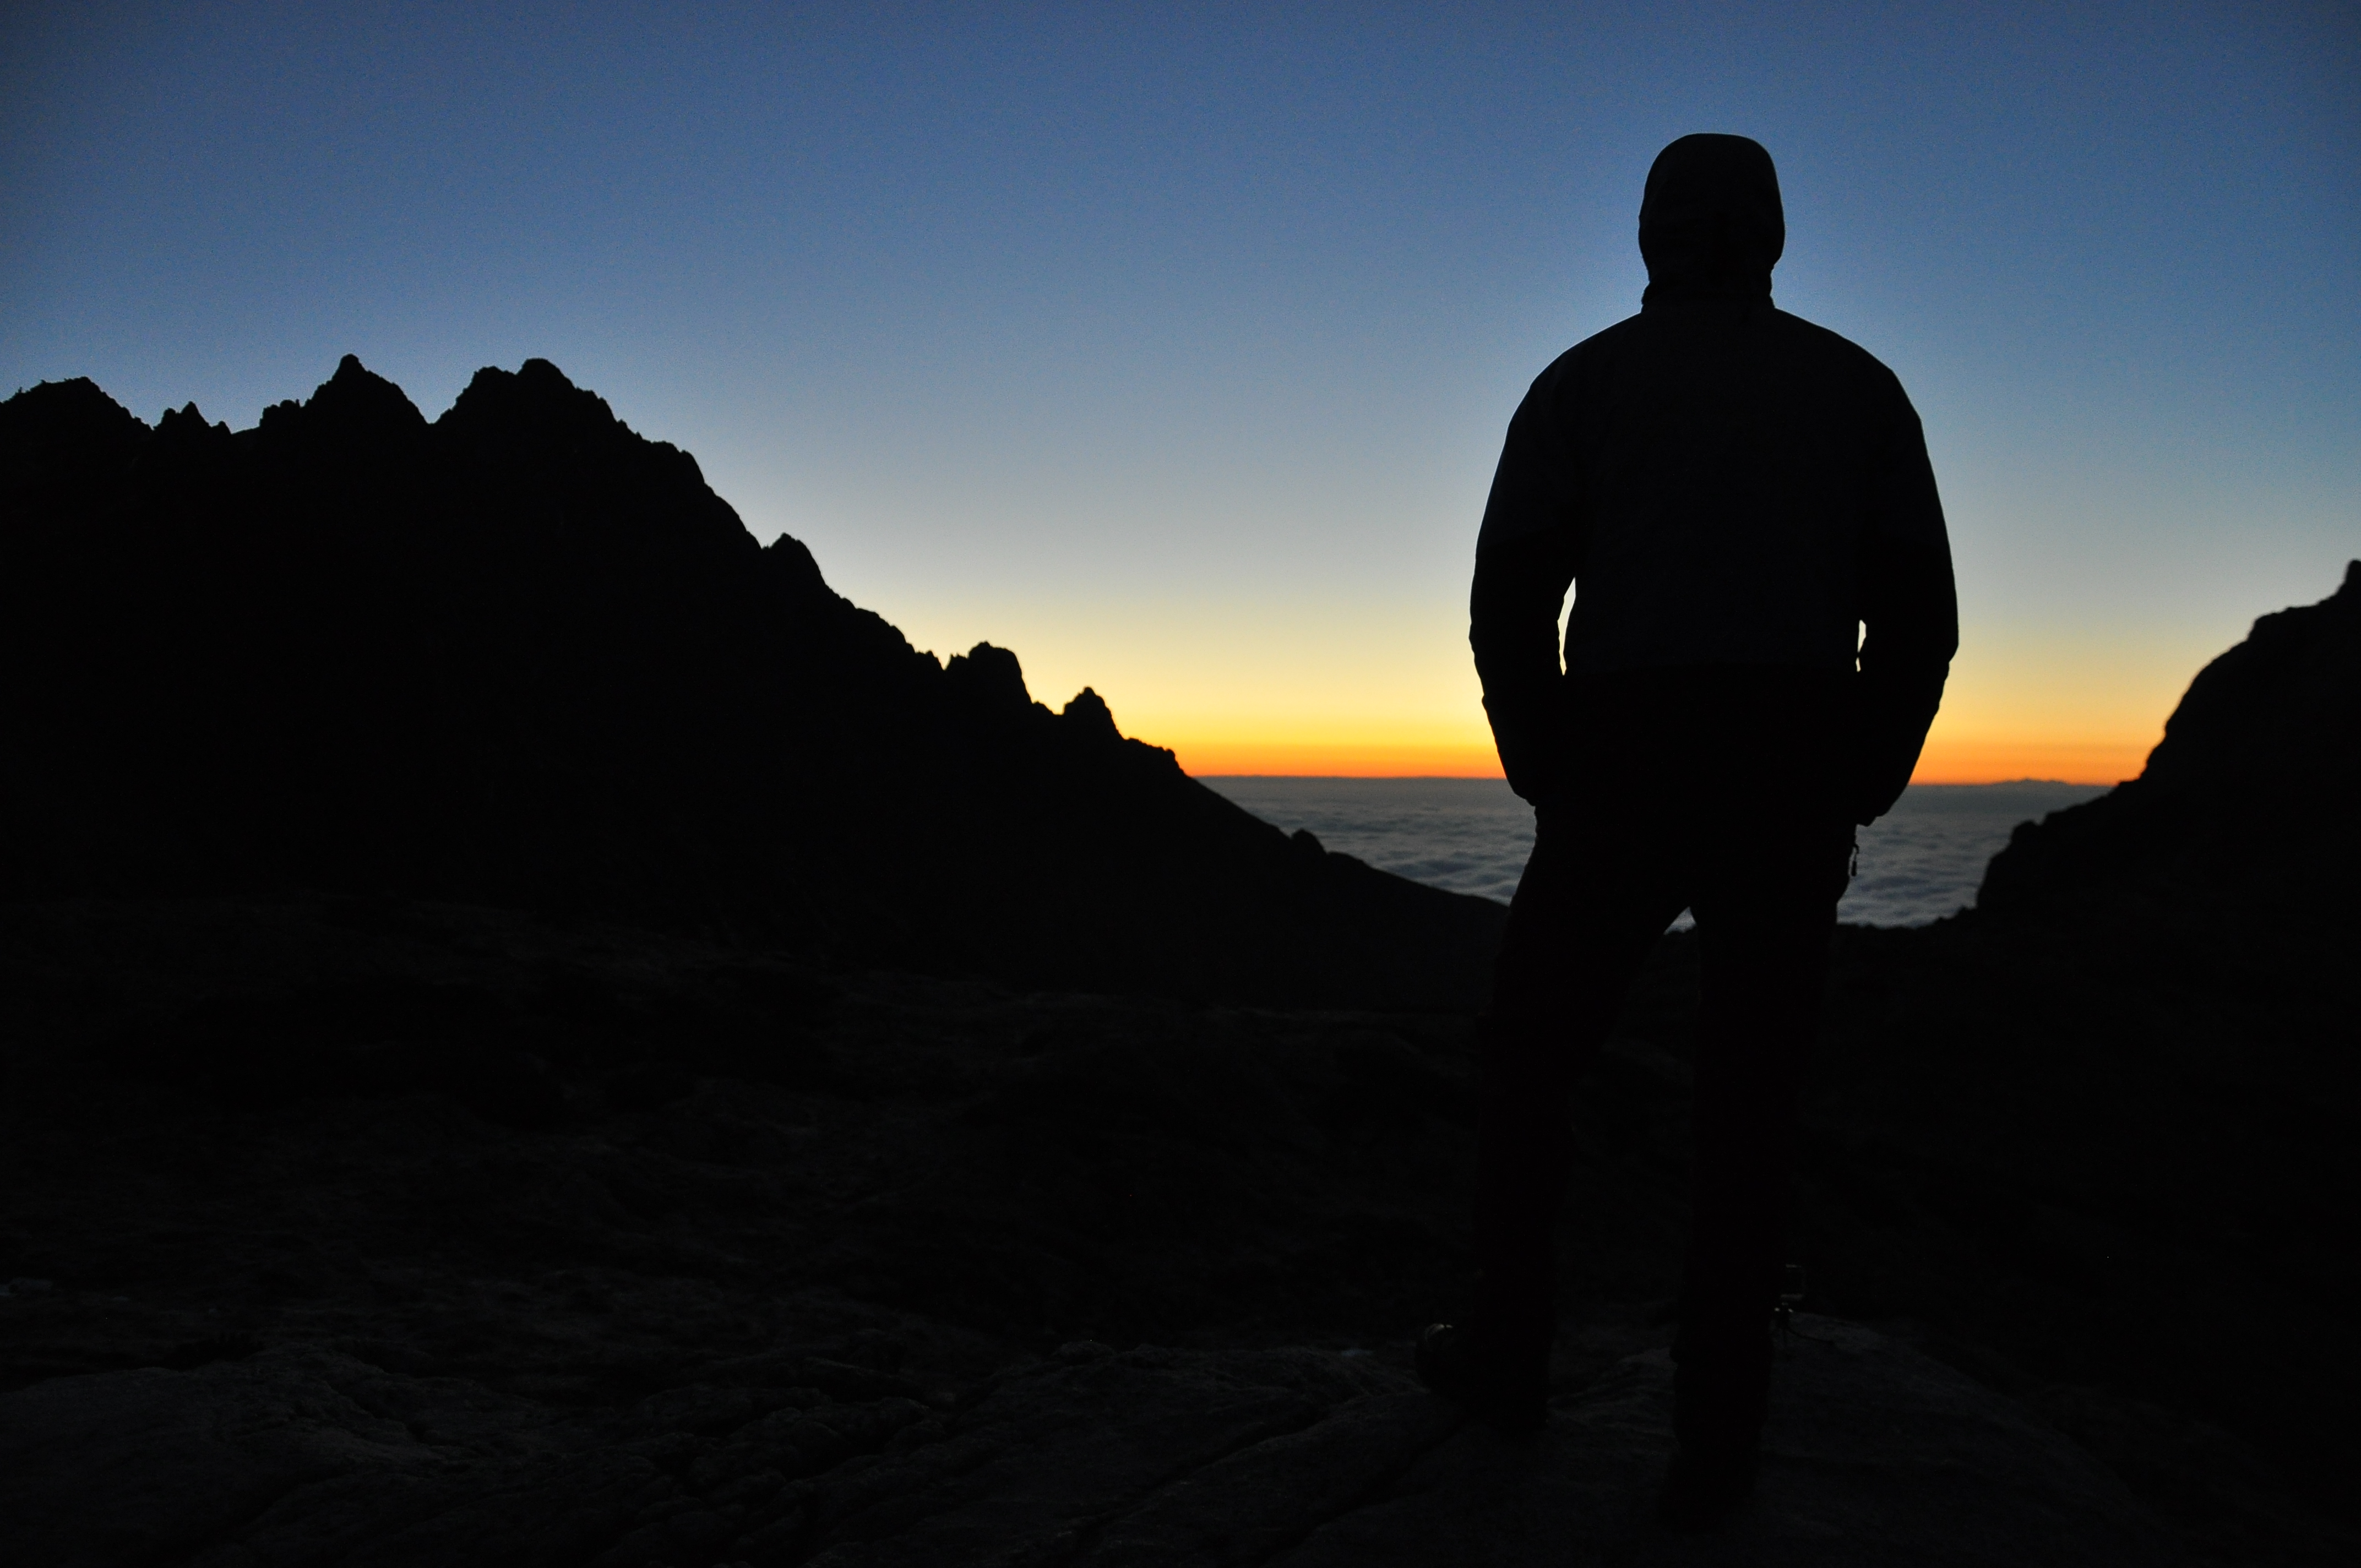
sea, horizon, silhouette, person, mountain, sunrise, sunset, sunlight, morning, hill, adventure, dawn, dusk, thinking, standing, evening, shadow, darkness, mountains, atmospheric phenomenon, mountainous landforms, brak